Answer in natural language. How many Chairs are visible in the scene? Choose between the following options: 5, 0, 4, 6 or 3
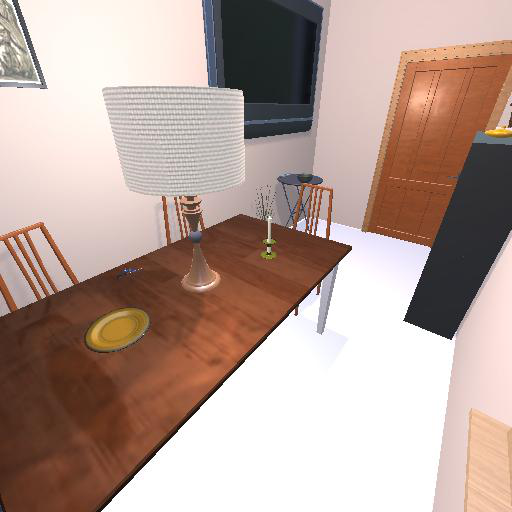
<answer>3</answer>